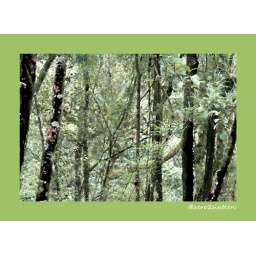
trees in a forest